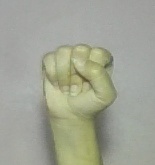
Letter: saad